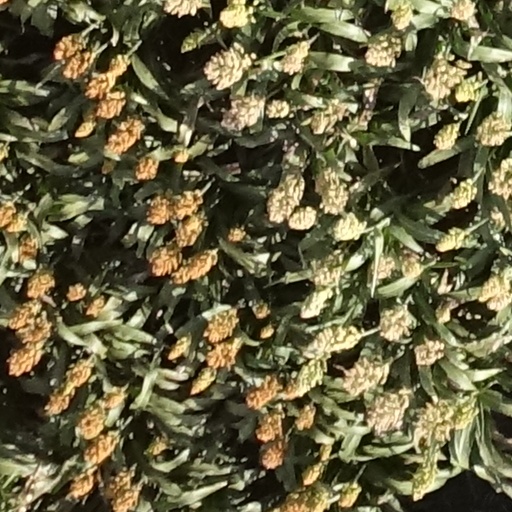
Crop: sorghum